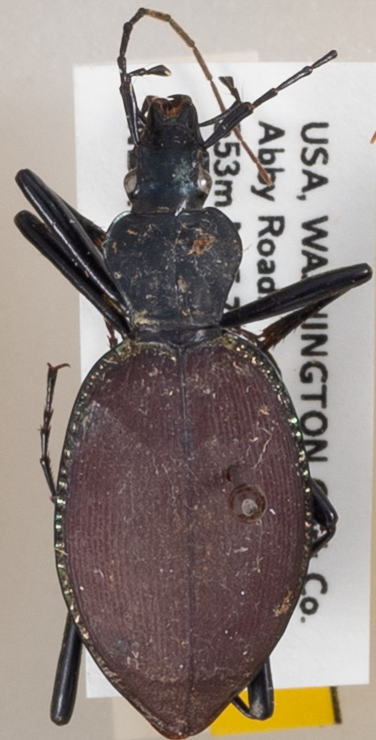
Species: Scaphinotus angusticollis
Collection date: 2019-05-14 04:00:00
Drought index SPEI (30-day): -2.09
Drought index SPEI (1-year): -2.09
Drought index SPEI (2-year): -2.09